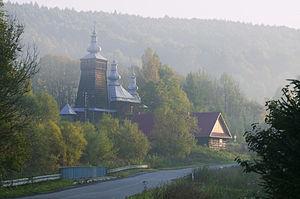
Leszczyny est une localité polonaise de la voïvodie de Petite-Pologne et du powiat de Gorlice.